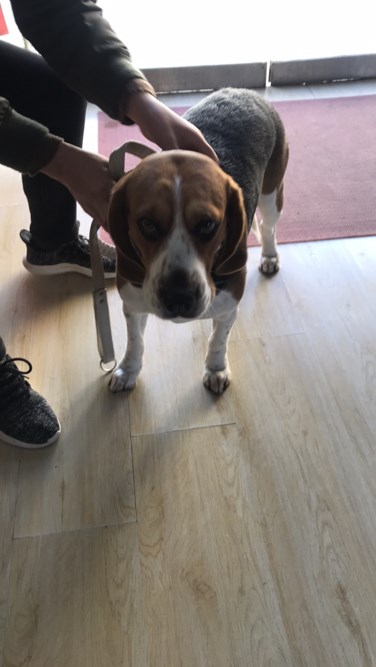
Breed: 276-n000113-beagle